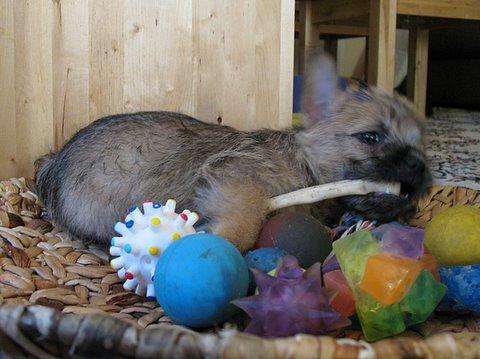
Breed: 211-n000009-cairn